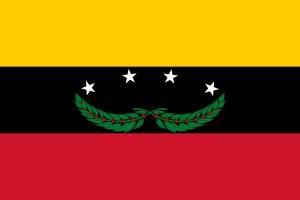
Voici listés ci-dessous les drapeaux des États du Venezuela